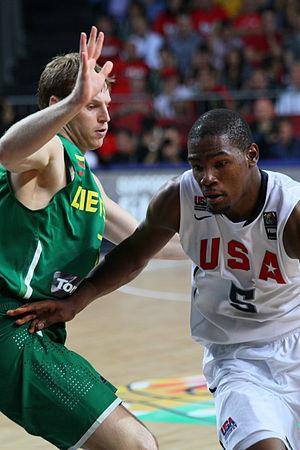
Kevin Durant est un joueur américain de basket-ball né le 29 septembre 1988 à Washington. Il évolue aux postes d'ailier et d'ailier fort.